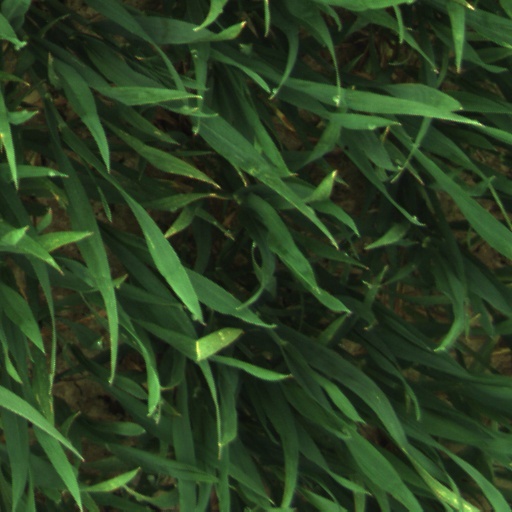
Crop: wheat